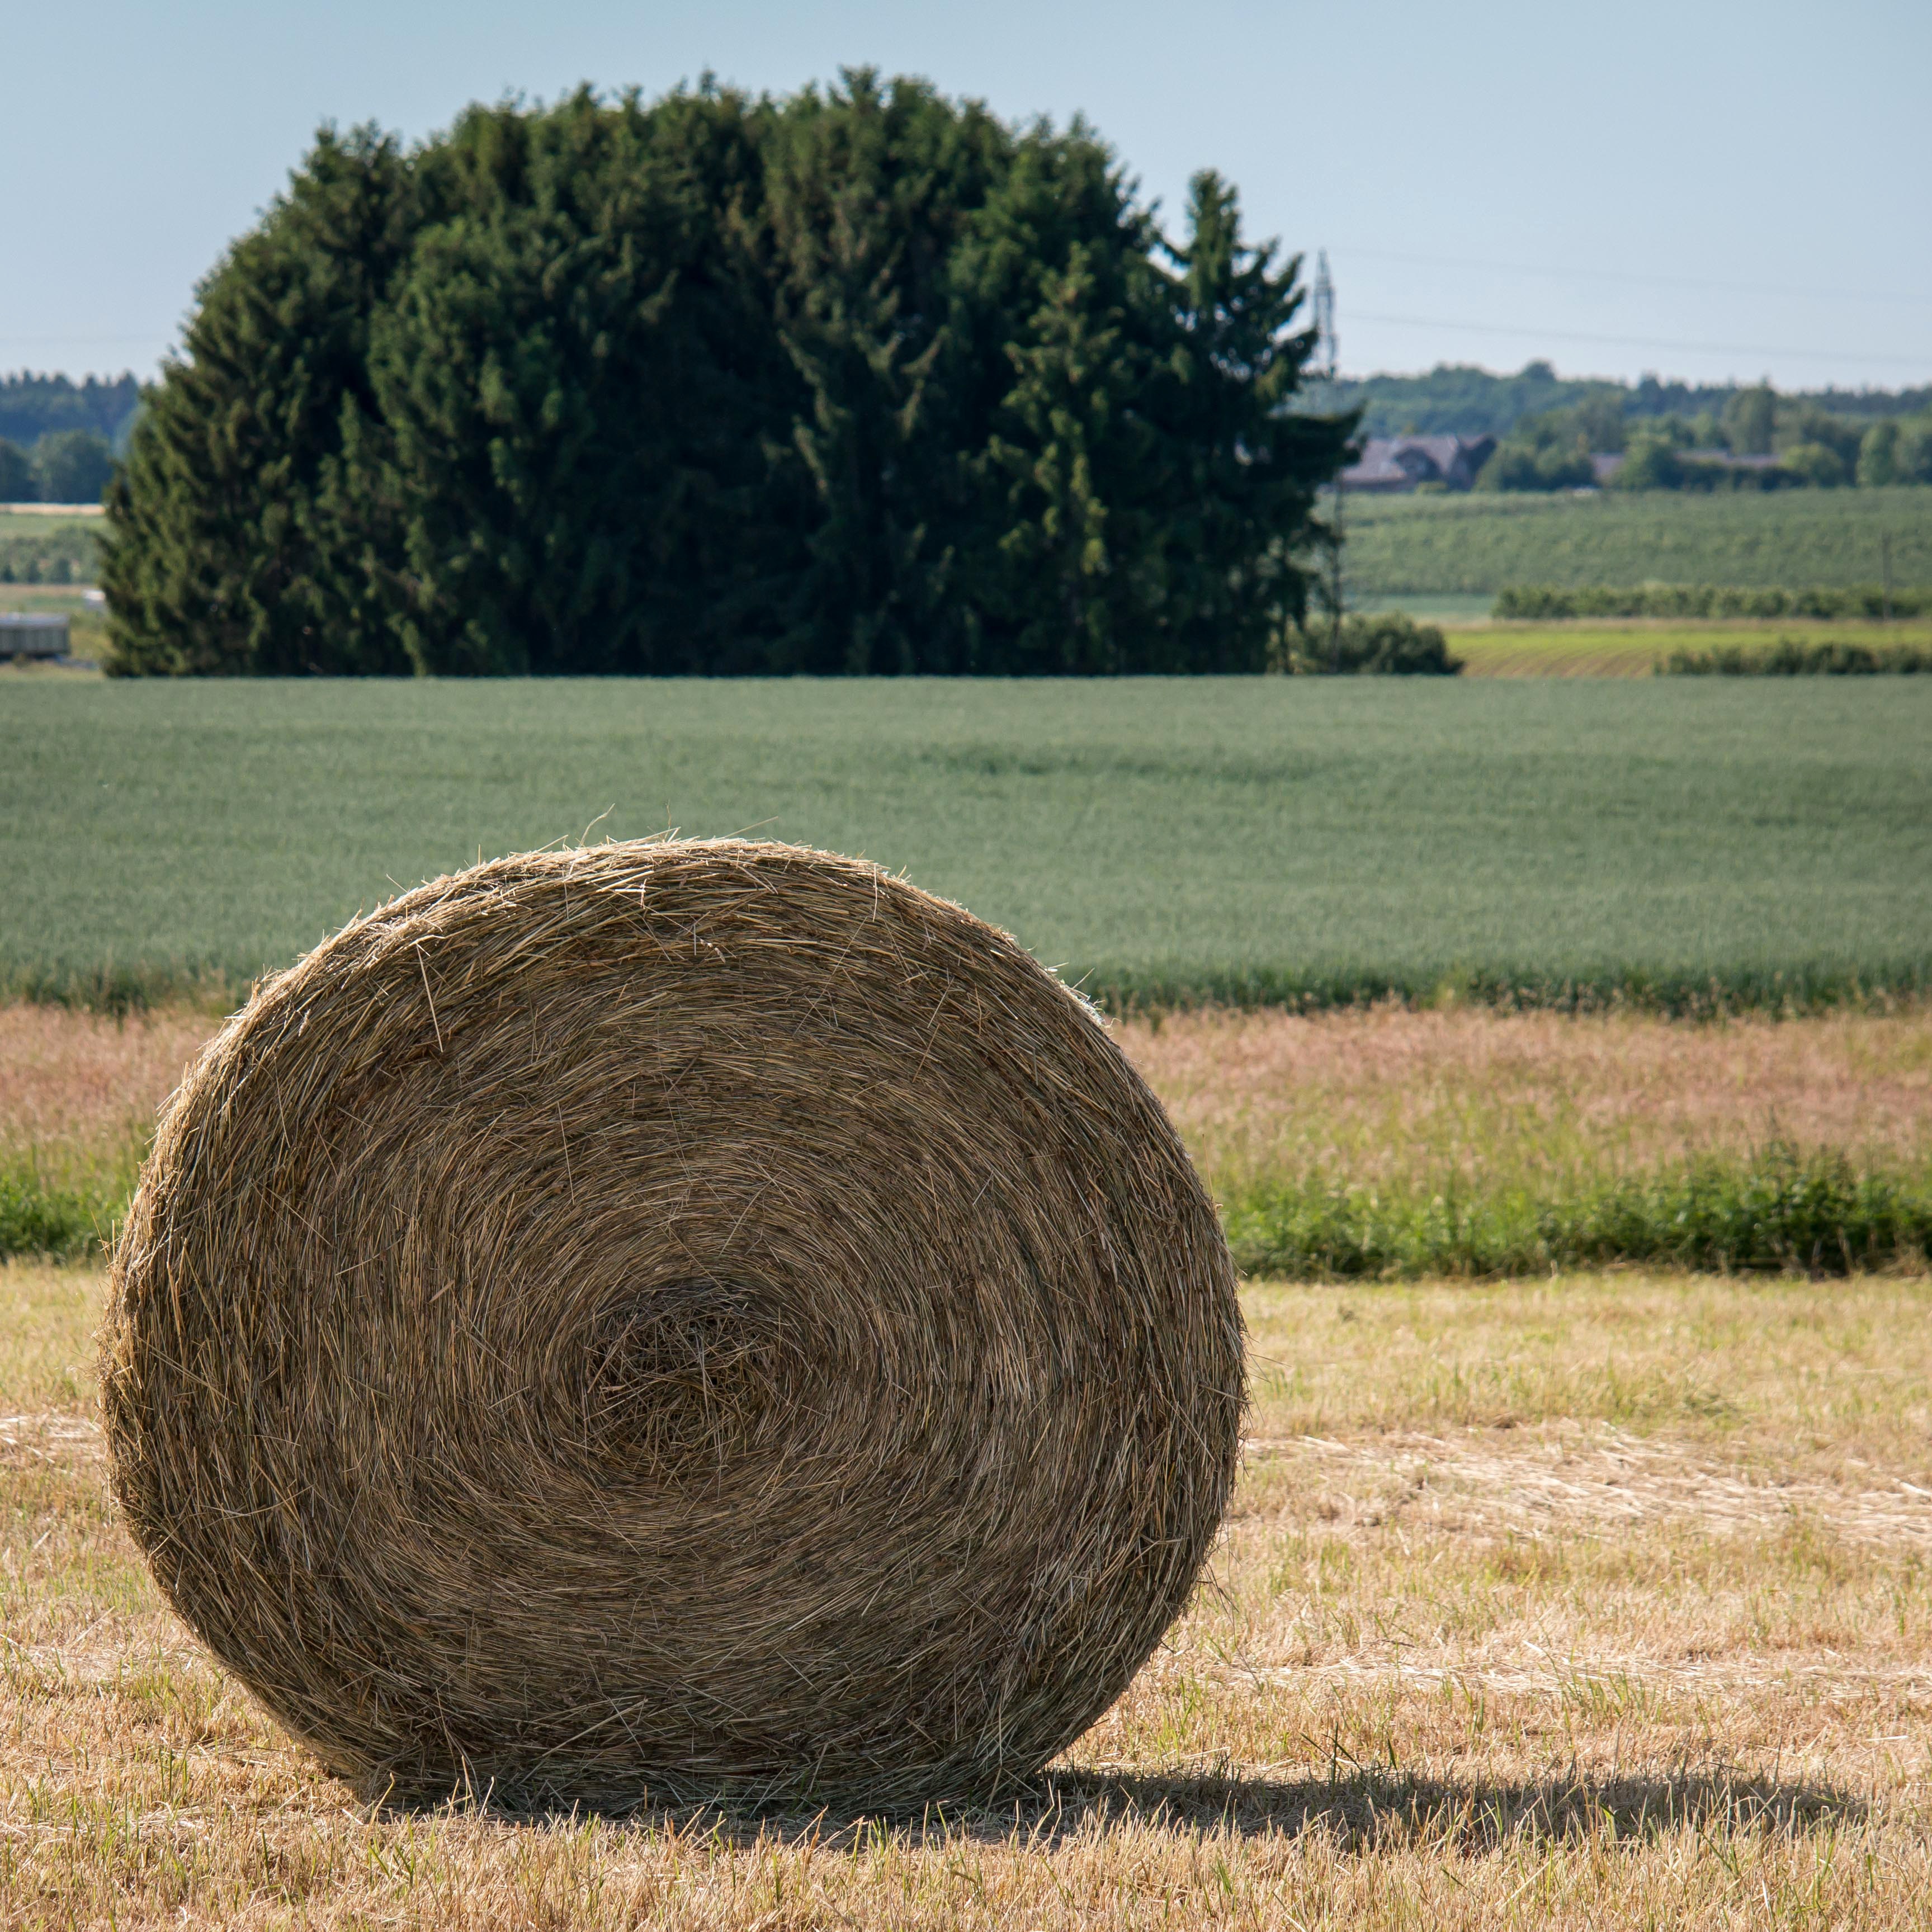
tree, forest, grass, plant, hay, bale, field, farm, lawn, meadow, prairie, harvest, crop, soil, agriculture, trees, grassland, straw, harvested, hay bales, winter feed, dried grass, cattle feed, round bales, straw bales, rural area, man made object, grass family